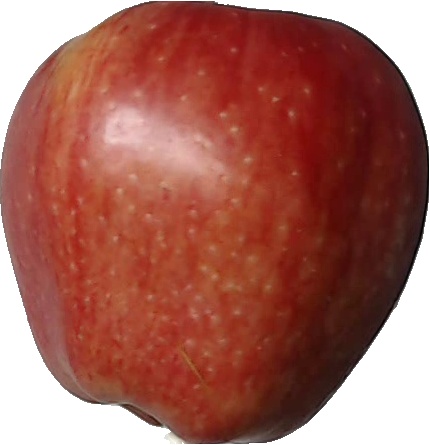
Label: apple_red_1